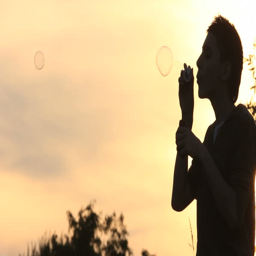
boys blows bubbles in a field .